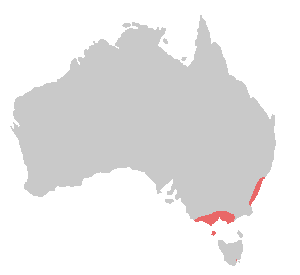
Langnæbbet kakadu
Udbredelsen er  markeret med rød
Langnæbbet kakadu er en fugl i familien kakaduer i ordenen papegøjer, der lever i det sydøstlige Australien.